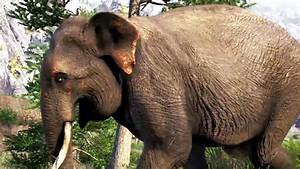
Label: elefante